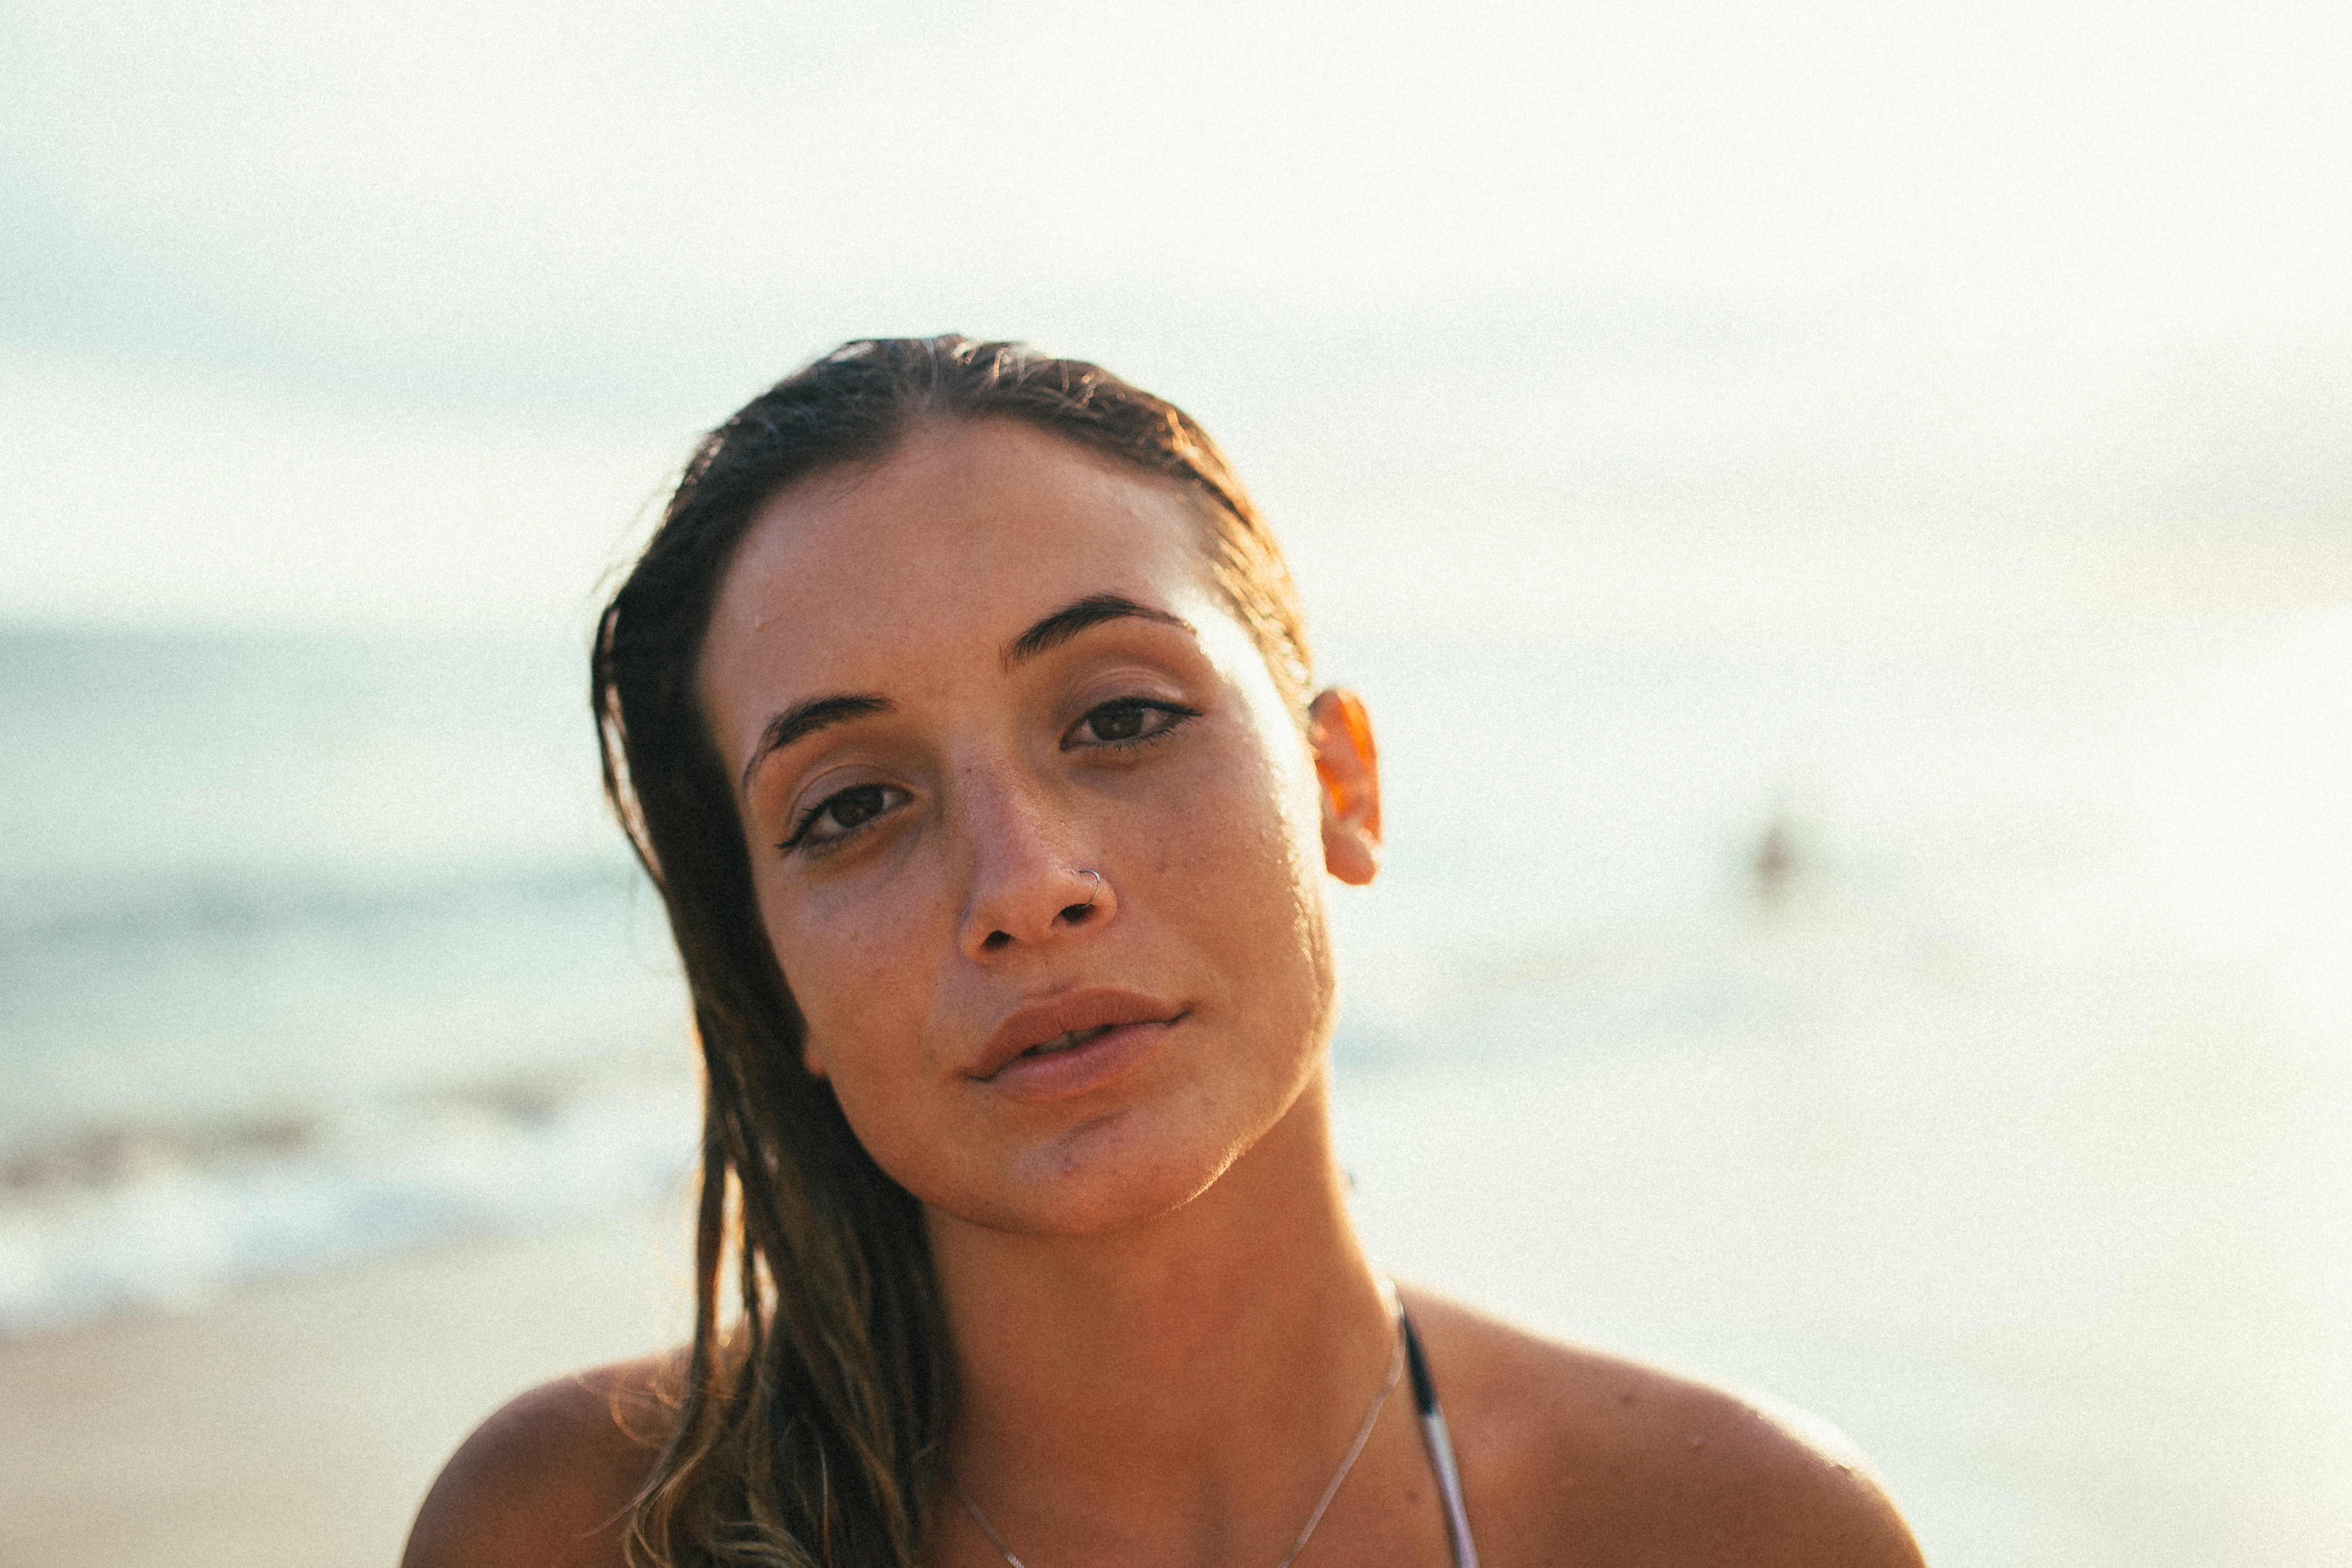
face, hair, skin, beauty, beach, head, sea, lip, summer, vacation, eyebrow, chin, ocean, eye, smile, photography, close up, sky, neck, fun, sunlight, happy, surfer hair, brown hair, long hair, coast, jaw, portrait photography, model, flash photography, photo shoot, black hair